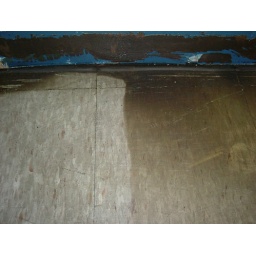
You can see where a box was sitting in the floor on the left